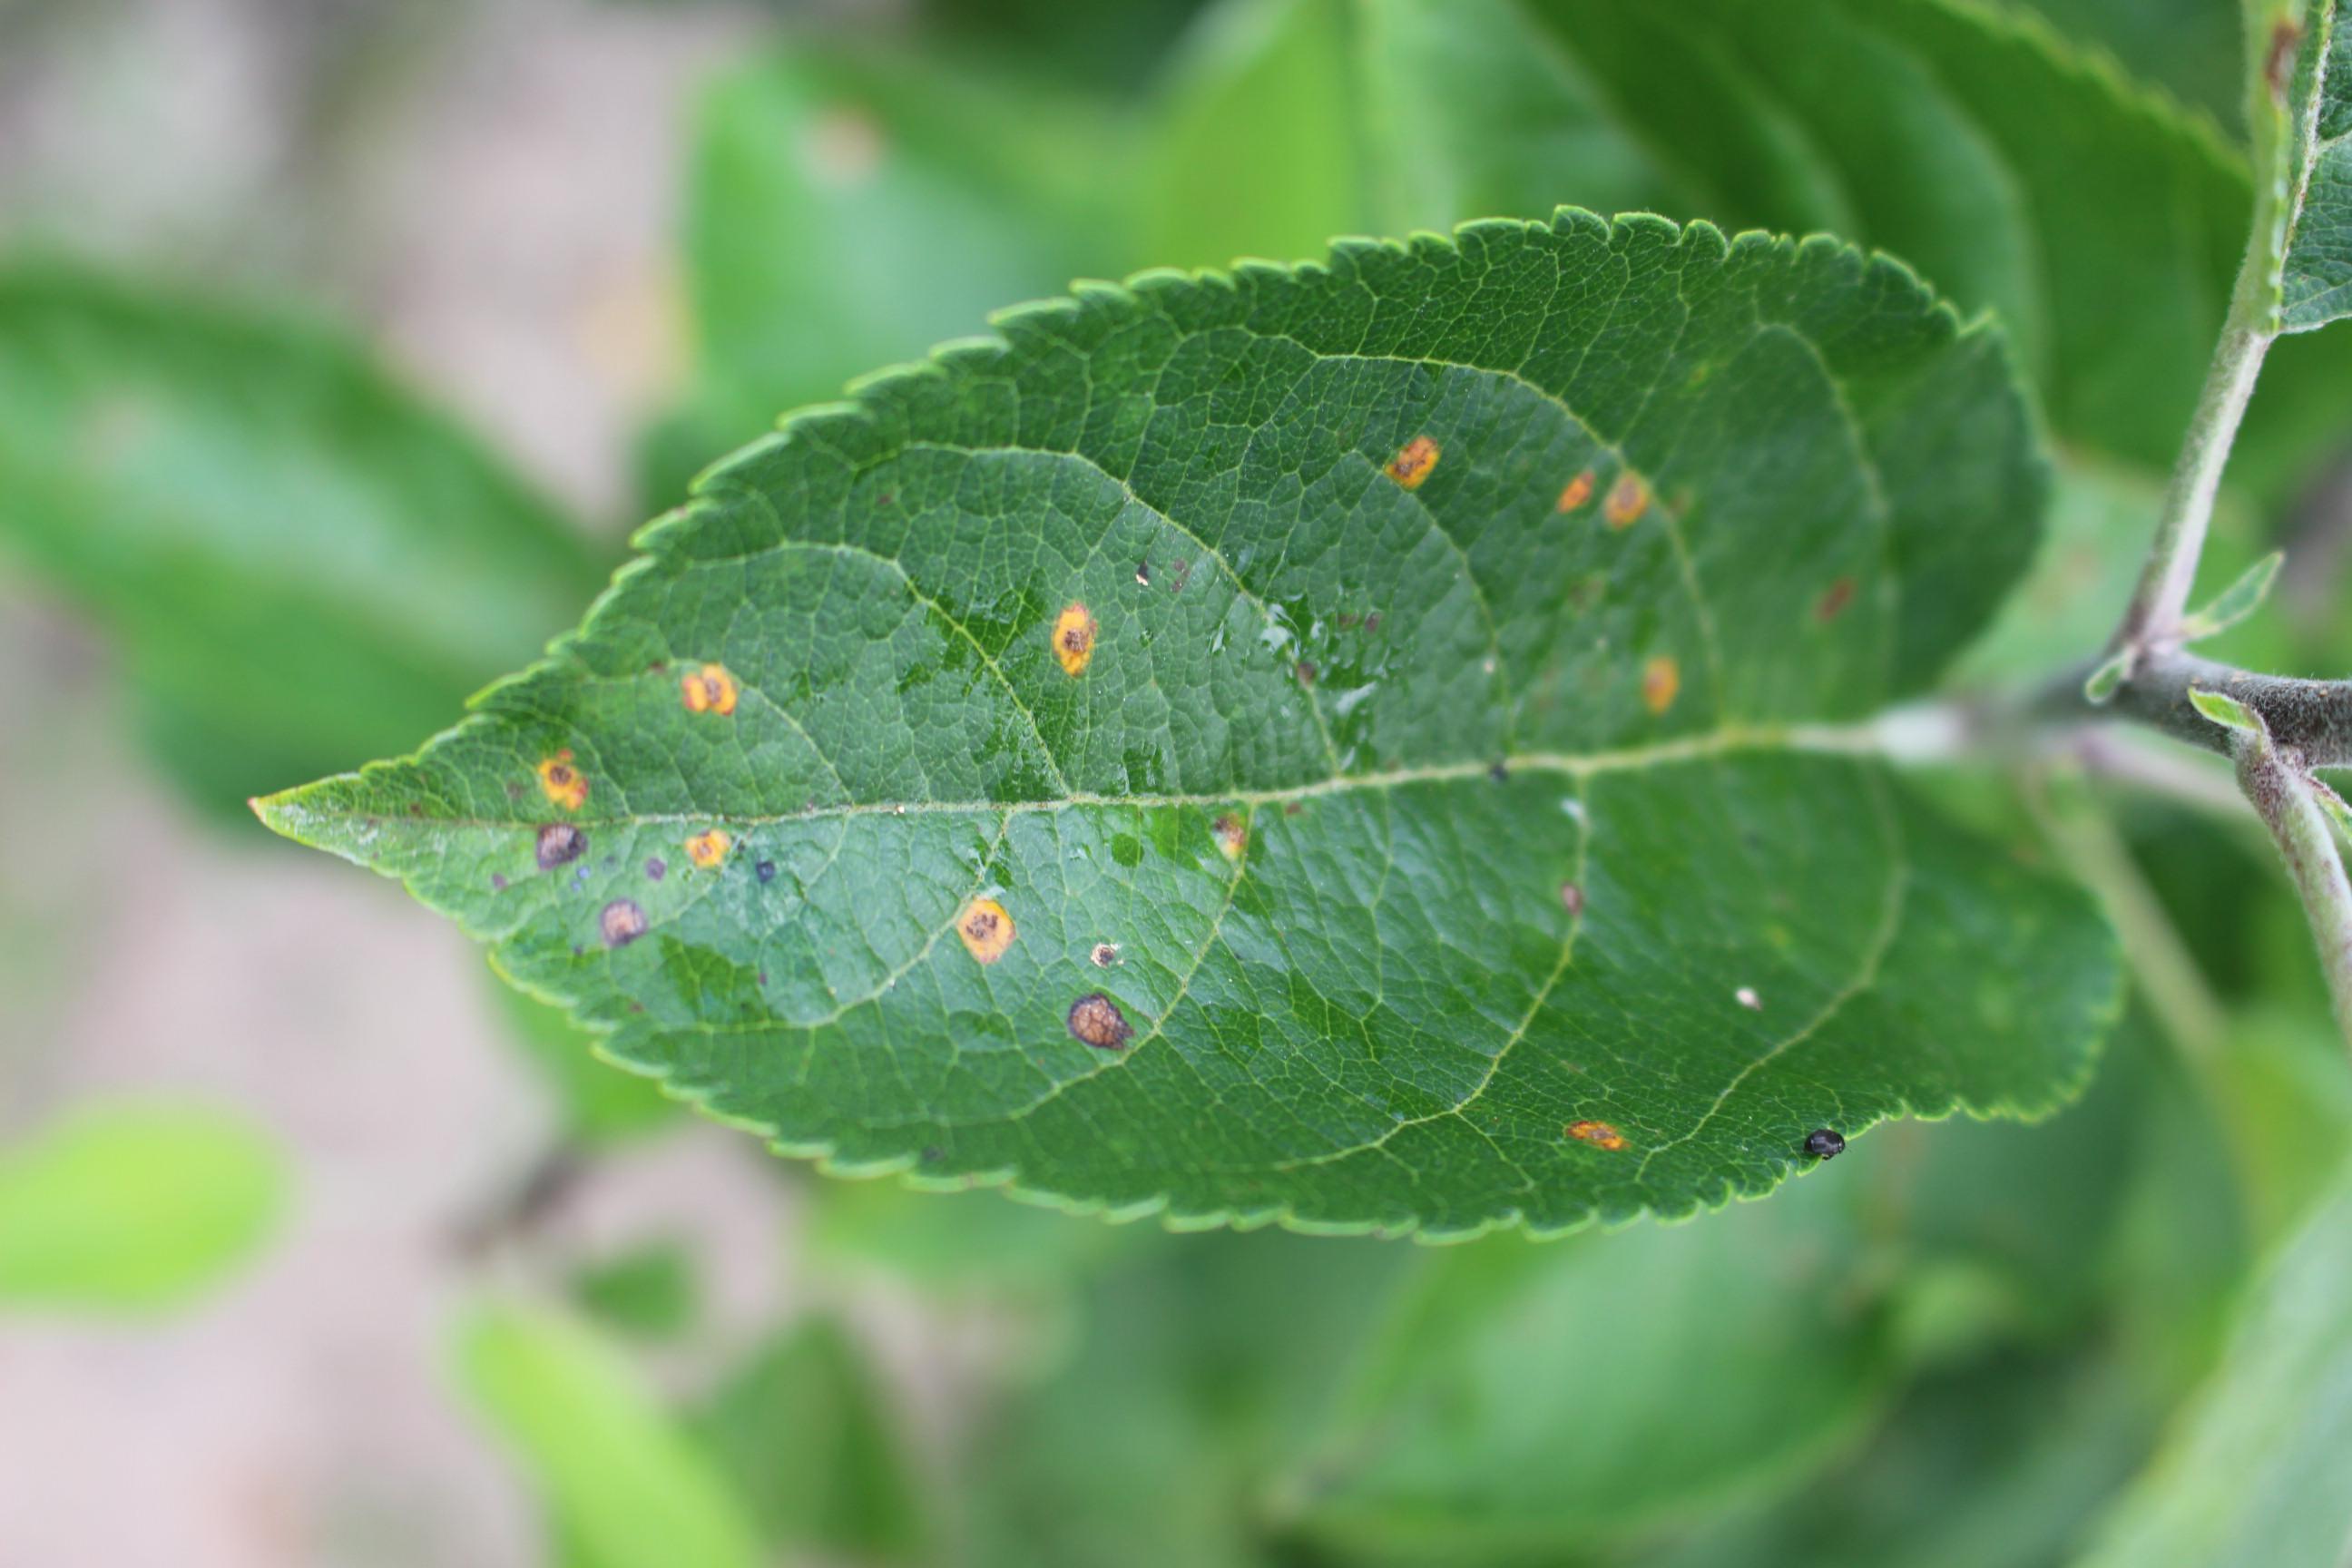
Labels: rust